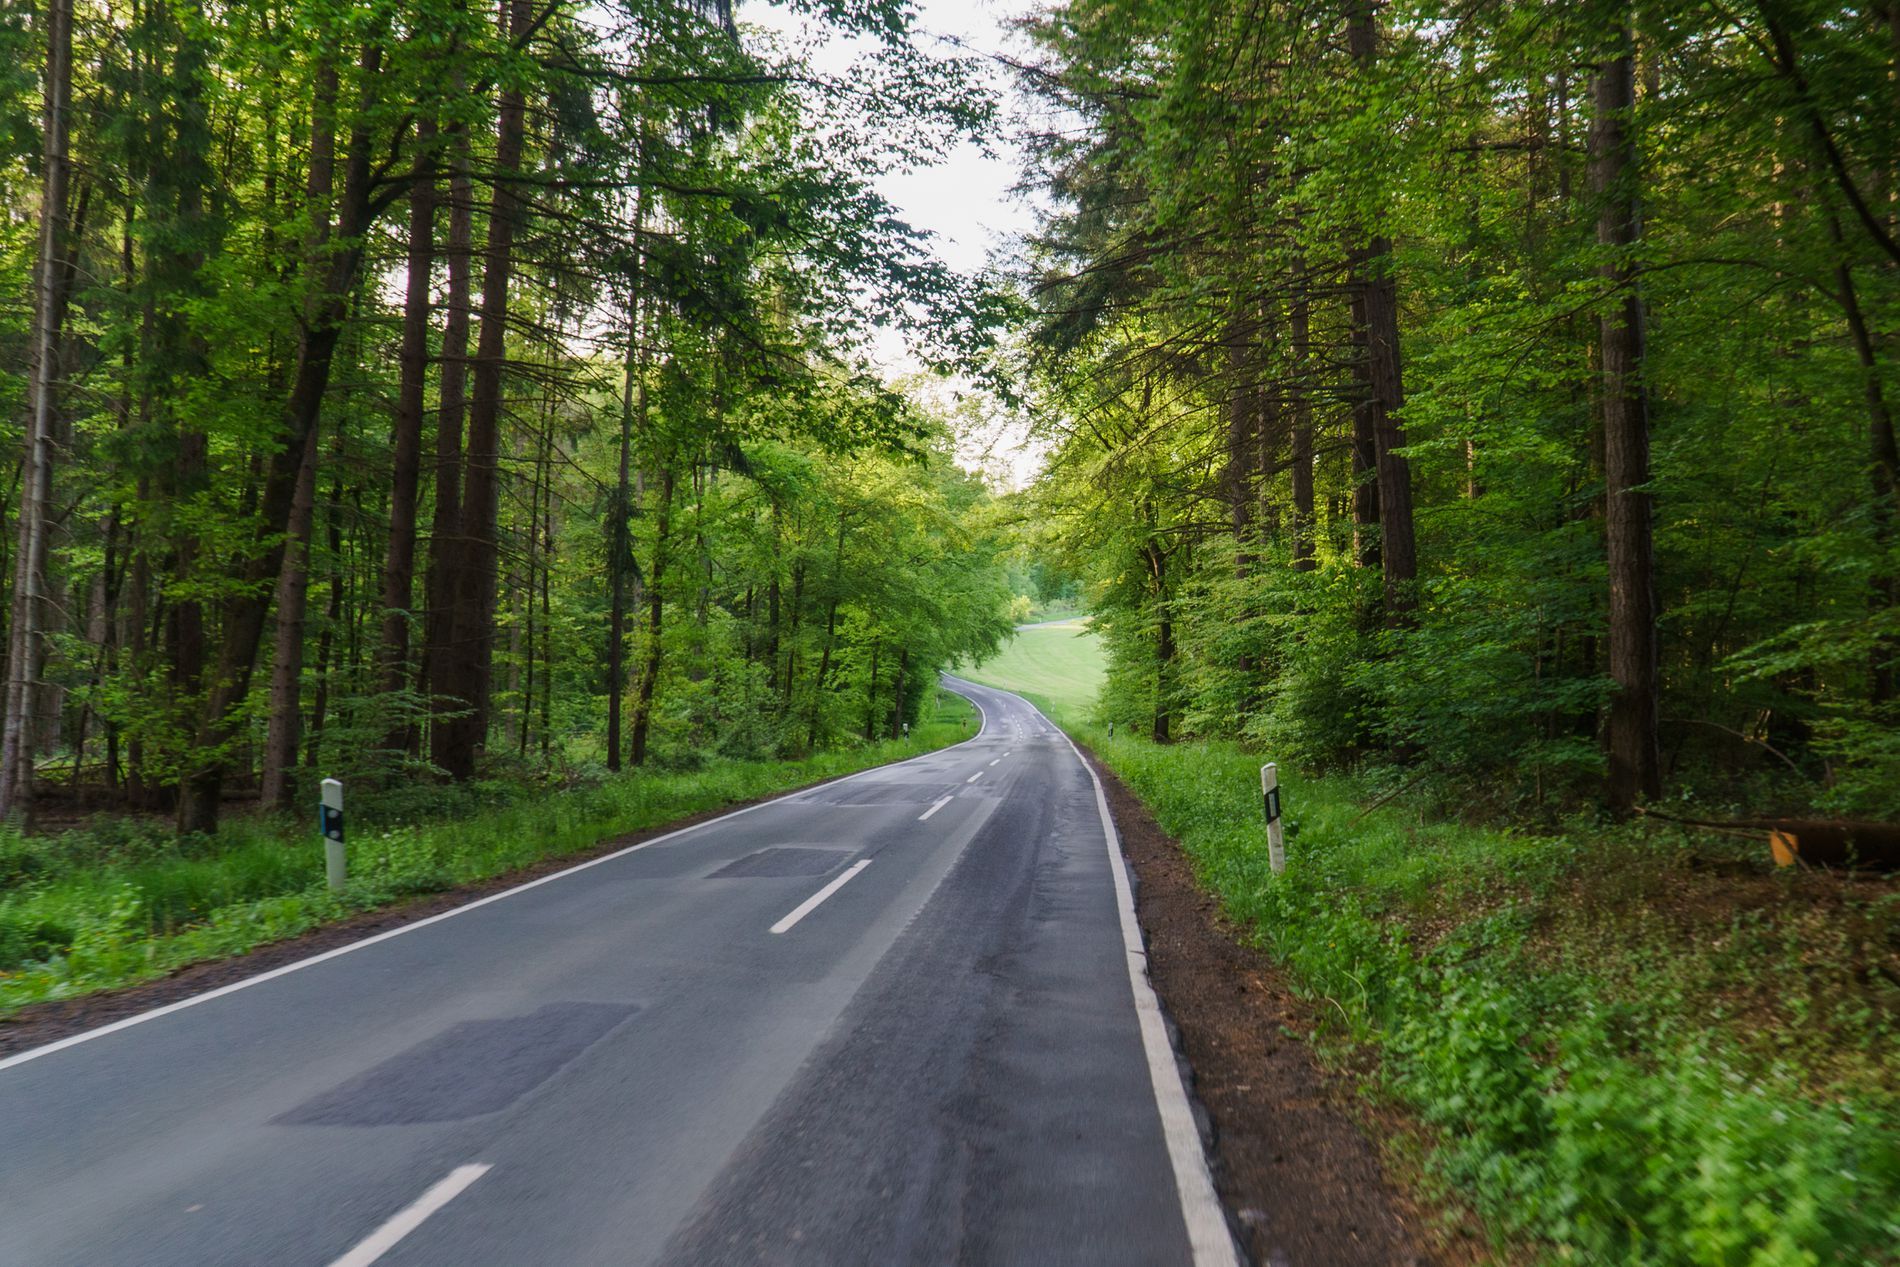
Forest Roadway
A peaceful empty road going through a green forest. Tall trees with green leaves line both sides of the road, their leaves creating a soft cover that filters the sunlight. There are two guideposts on each side of the road.
An eye level shot capturing the depth of the green forest and the curve of the road going through them. Natural daylight from the sky enhances the fresh greens and gives the image a soft serene feeling.
Labels: Road, Freeway, Highway, Tarmac, City, Street, Urban, Path, Plant, Vegetation, Nature, Outdoors, Scenery, Tree, Land, Woodland, Horizon, Sky, Trail, Landscape, Forest, Guide Posts
Camera: SONY ILCE-6500
Lens: E PZ 18-105mm F4 G OSS
Aperture: F4
Exposure: 1/200 sec
ISO: 320
Focal length: 18.0 mm